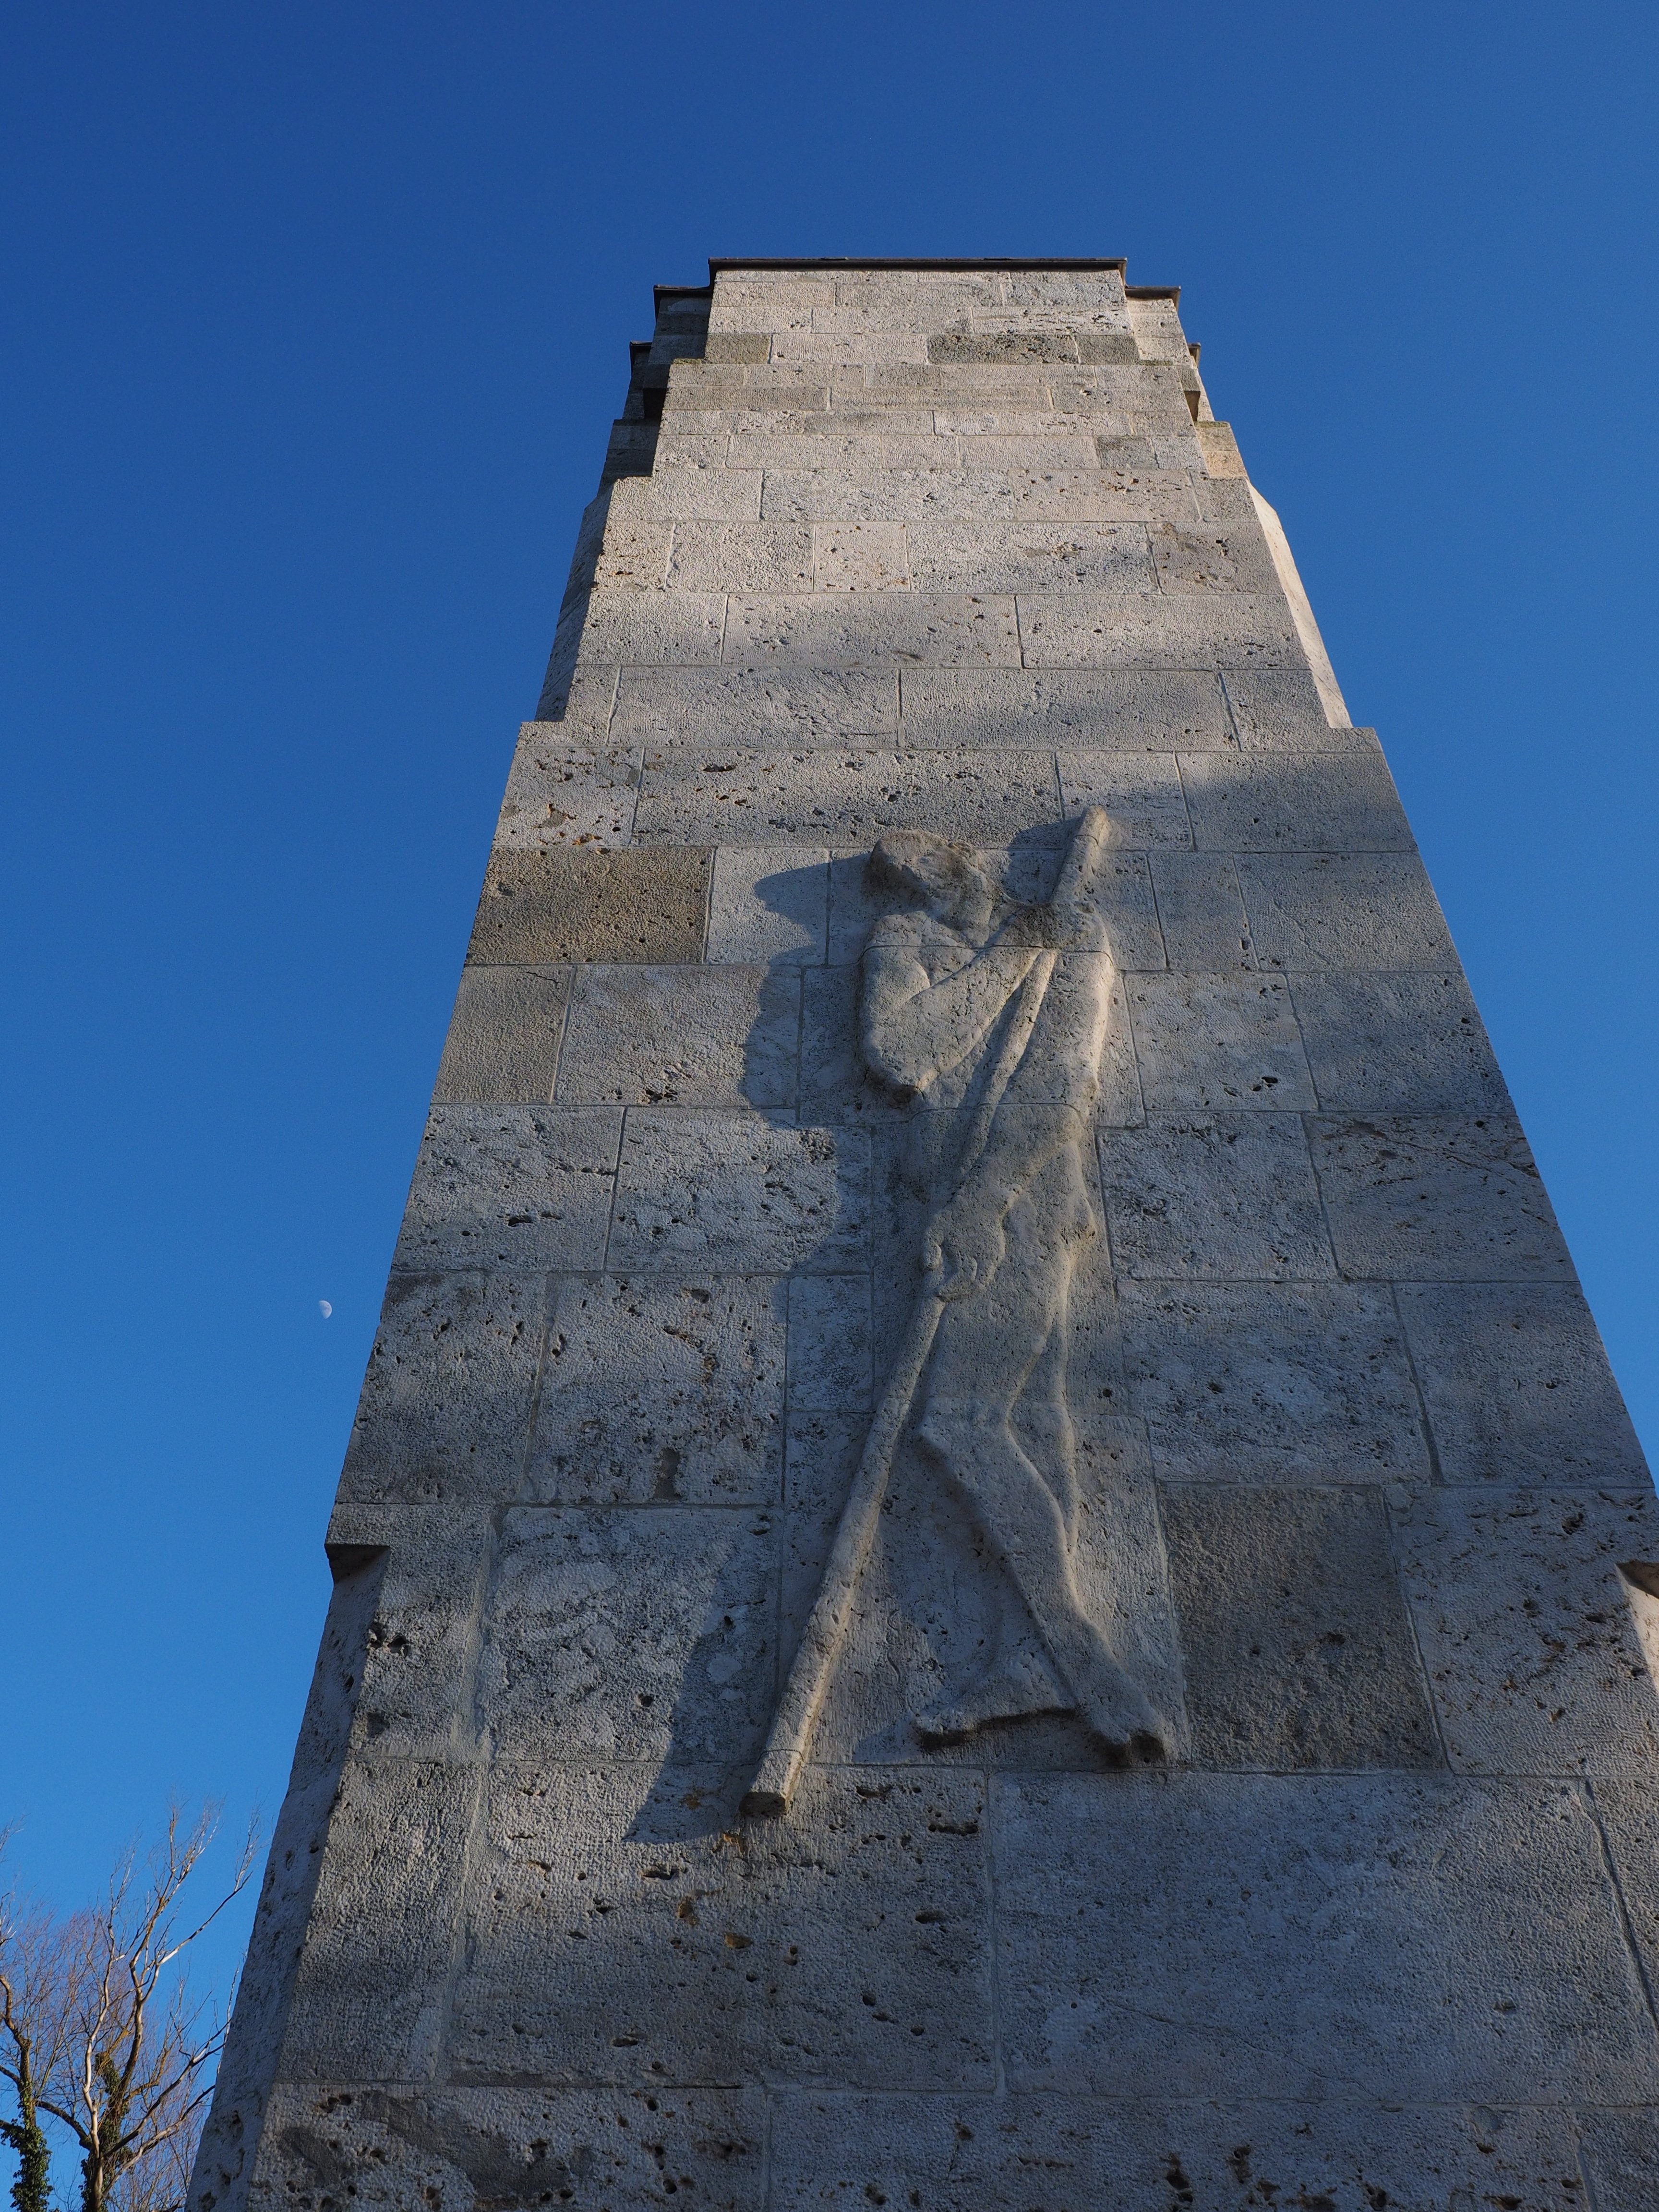
man, rock, architecture, stone, monument, statue, pillar, tower, pyramid, landmark, blue, memorial, figure, temple, obelisk, war memorial, monolith, new ulm, archaeological site, stone column, ancient history, hero memorial, plural